Gage Park, Brampton

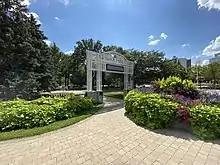
Gage Park Entrance in Summer, 2021

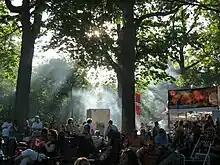
Brampton Rotary Club's Rib'nRoll 2010

For many years, Brampton survived without a public park. Public celebrations and large gatherings were either held at the Fair Grounds on Elliott Street or on the Athletic Grounds at Rosalea Park, but both were considered by residents to be far from the centre of town and lacked the shade of trees.